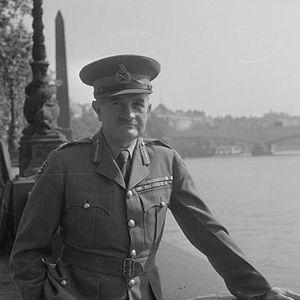
William Slim, 1ᵉʳ vicomte Slim, était un maréchal britannique qui fut le treizième gouverneur général d'Australie. Il participa aux deux guerres mondiales et fut blessé trois fois.
Le field marshal est le plus haut grade dans l'armée de terre britannique depuis 1736. C'est l'équivalent d'un Admiral of the Fleet dans la Royal Navy et d'un Marshal of the Royal Air Force. Ce grade a été utilisé de façon sporadique tout au long de son histoire et a été vacant au cours des XVIIIᵉ et XIXᵉ siècles.